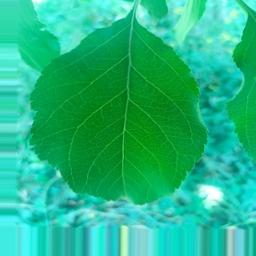
Label: Healthy